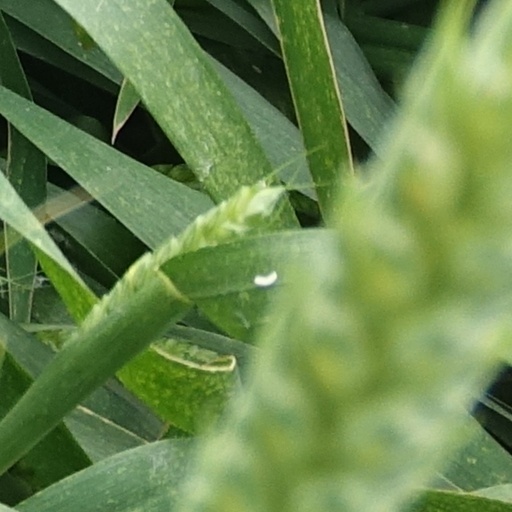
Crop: wheat